Parasite (2019 film)

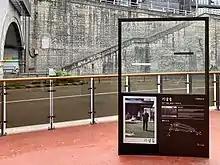
Parasite filming location at Jahamun Tunnel in Seoul.

Principal photography for "Parasite" began on 18 May 2018 and ended on 19 September. Filming took place around Seoul and in Jeonju. The director of photography was Hong Kyung-pyo, a well-known South Korean cinematographer who had worked with other well-known directors. He shot the film with the Arri Alexa 65 and used Angénieux zoom lens.